Oxbridge

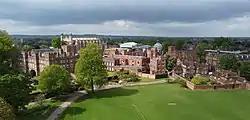
Eton College is one of a number of schools that send a disproportionately large percentage of students to Oxbridge.

The word "Oxbridge" may also be used pejoratively: as a descriptor of social class (referring to the professional classes who dominated the intake of both universities at the beginning of the twentieth century), as shorthand for an elite that "continues to dominate Britain's political and cultural establishment" and a parental attitude that "continues to see UK higher education through an Oxbridge prism", or to describe a "pressure-cooker" culture that attracts and then fails to support overachievers "who are vulnerable to a kind of self-inflicted stress that can all too often become unbearable" and high-flying state school students who find "coping with the workload very difficult in terms of balancing work and life" and "feel socially out of [their] depth".